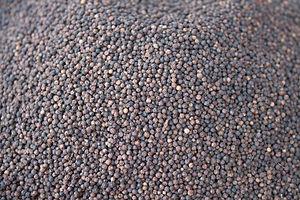
Poivre noir sur le marché d'Aix-en-Provence (France).